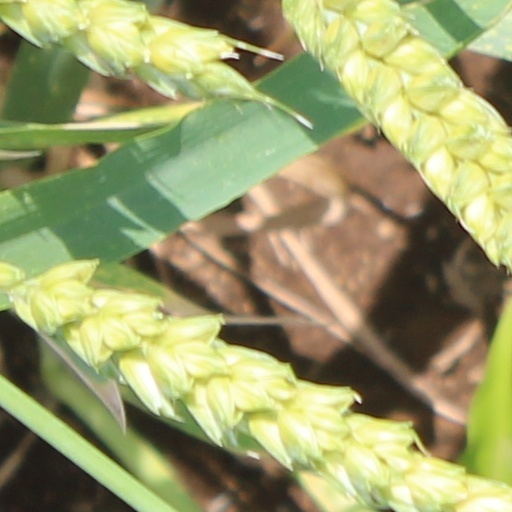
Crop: wheat